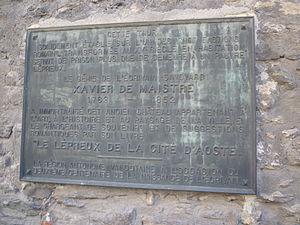
Plaque en souvenir de l'écrivain savoyard Xavier de Maistre sur la tour du lépreux à Aoste (Vallée d'Aoste - Italie)
Xavier de Maistre, né à Chambéry le 8 novembre 1763 et mort à Saint-Pétersbourg le 12 juin 1852, est un écrivain savoisien de langue française, un peintre et un général au service du tsar Alexandre Iᵉʳ de Russie.
La Tour du lépreux est une tour située à l'angle sud-ouest de l'enceinte romaine d'Aoste, rue Jean-Boniface Festaz.